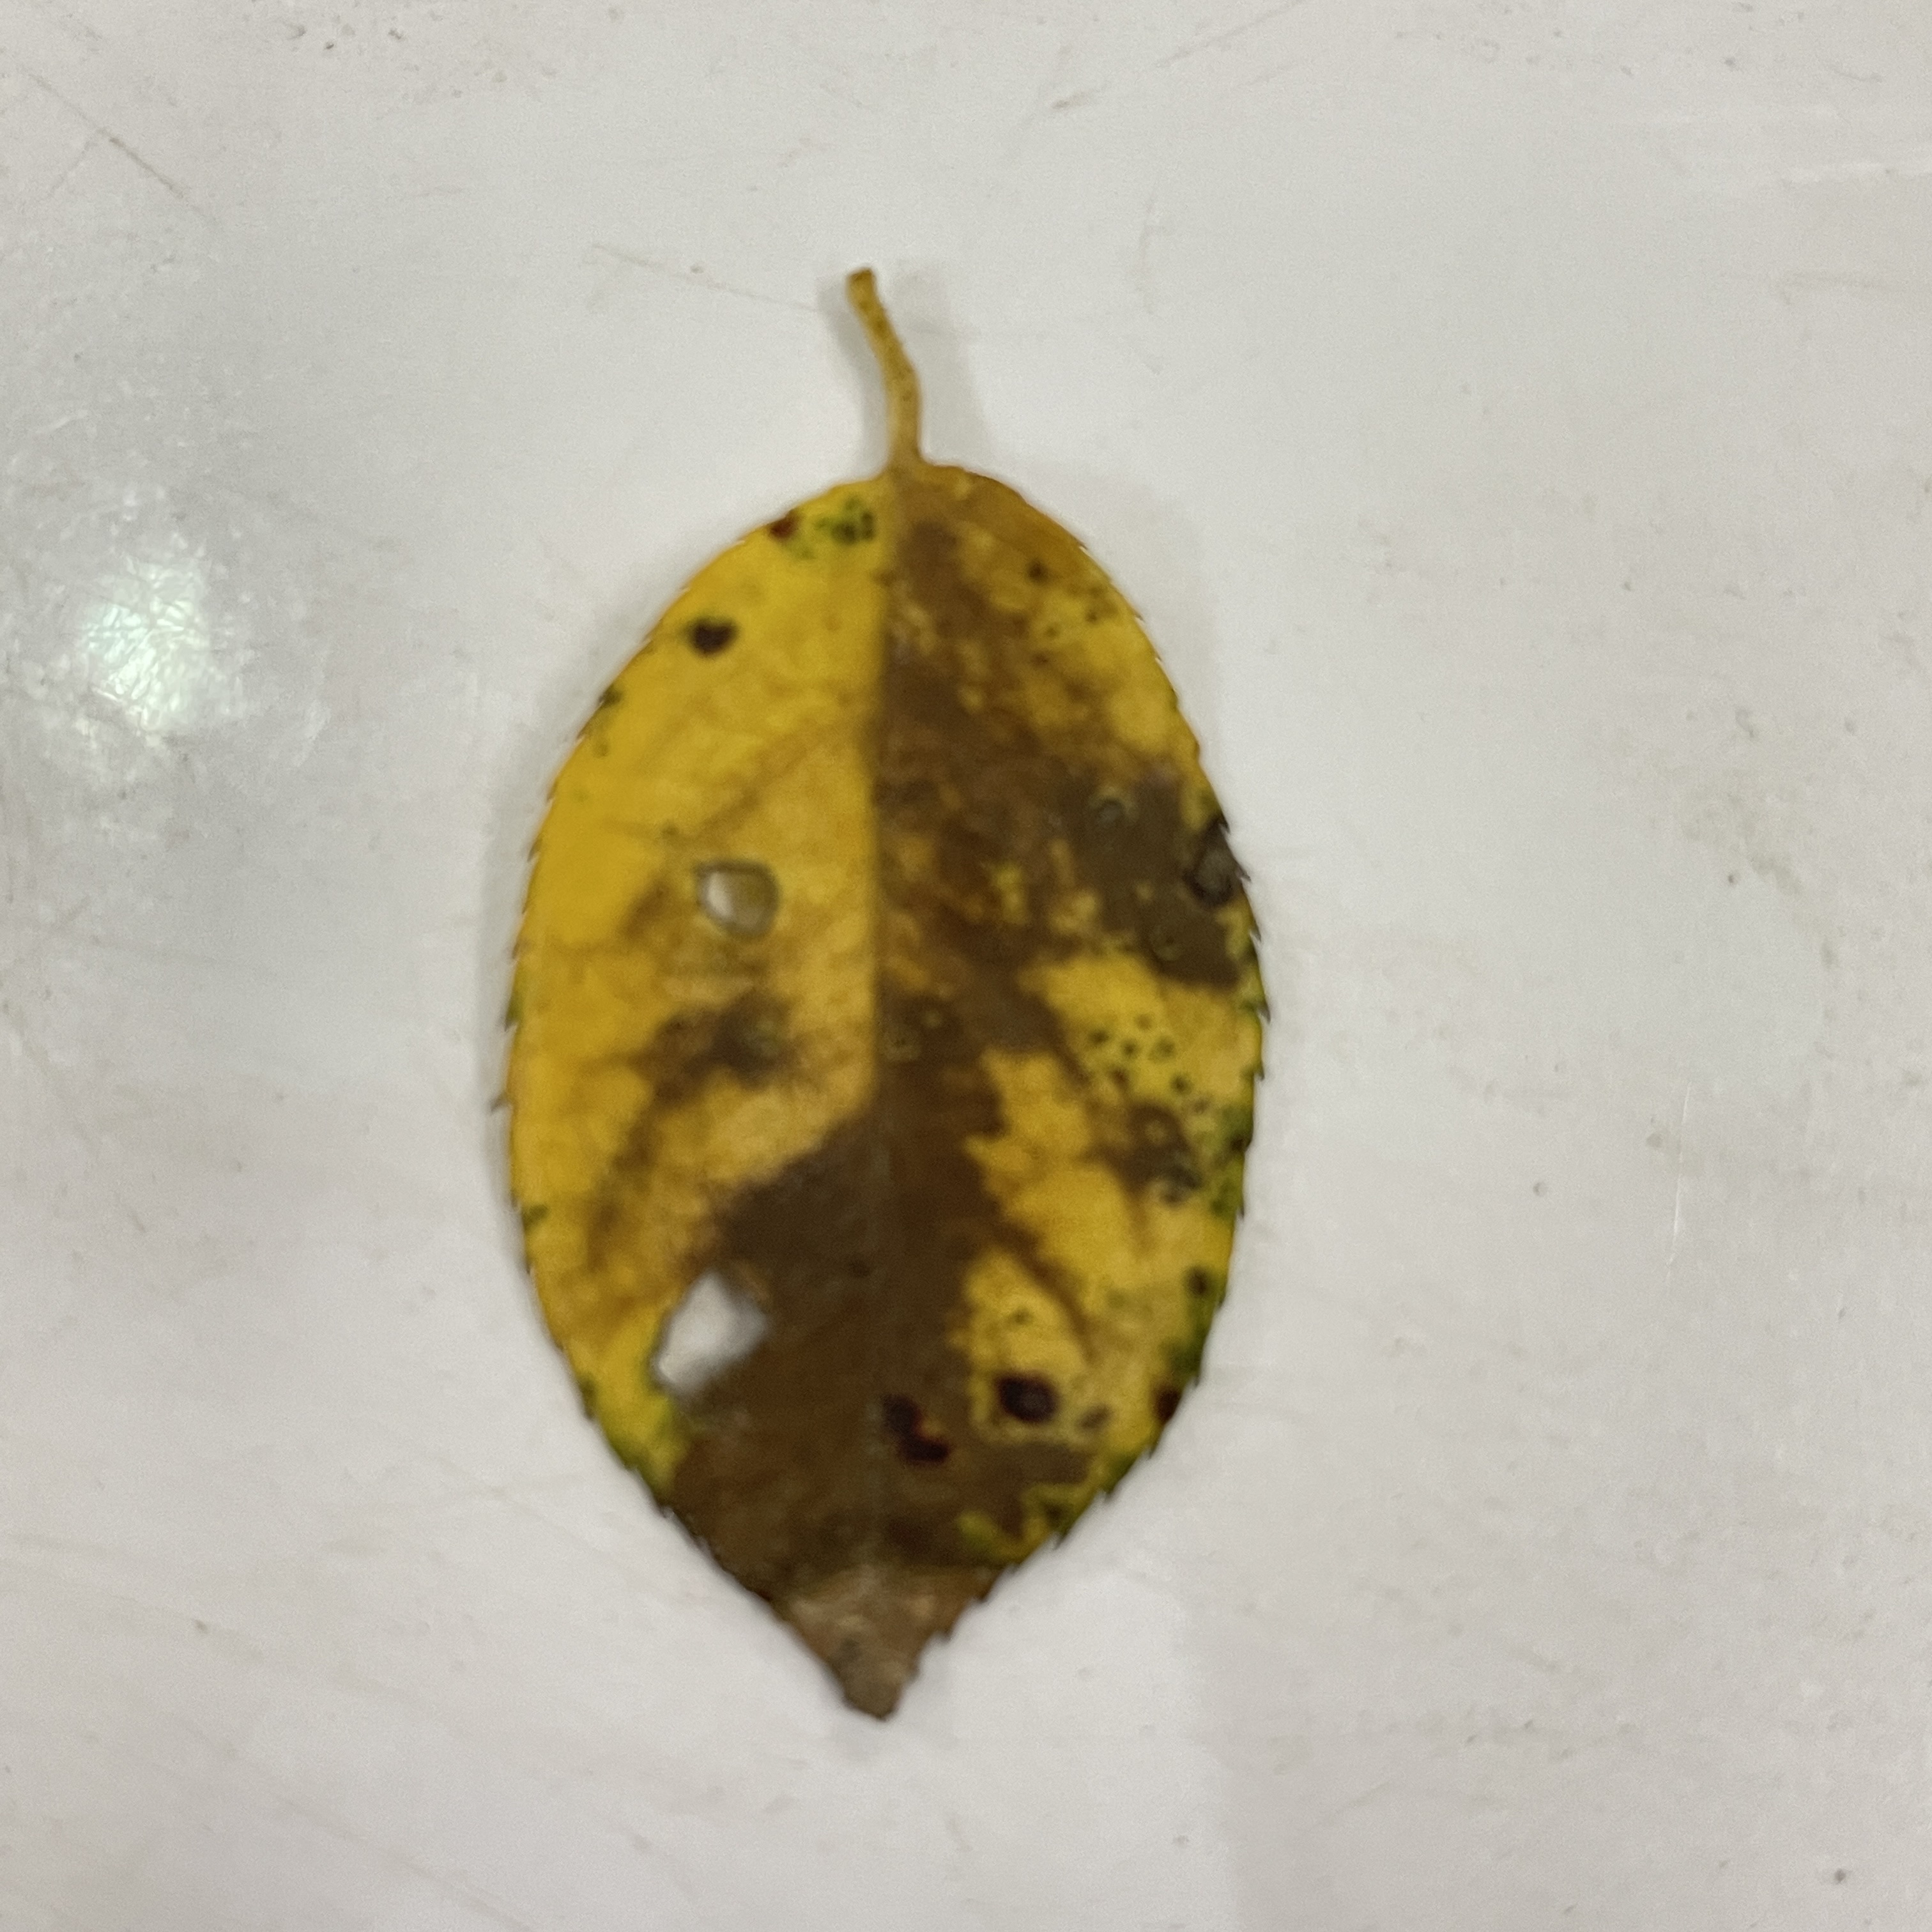
Label: Black Spot